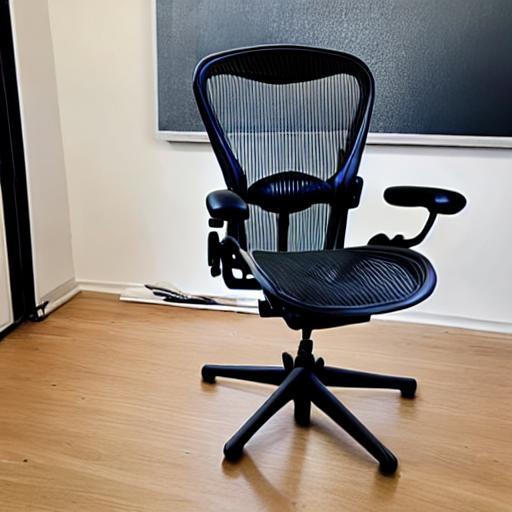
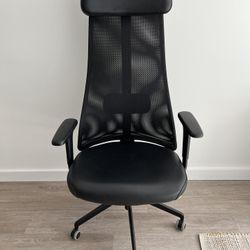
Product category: items_chair
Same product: no